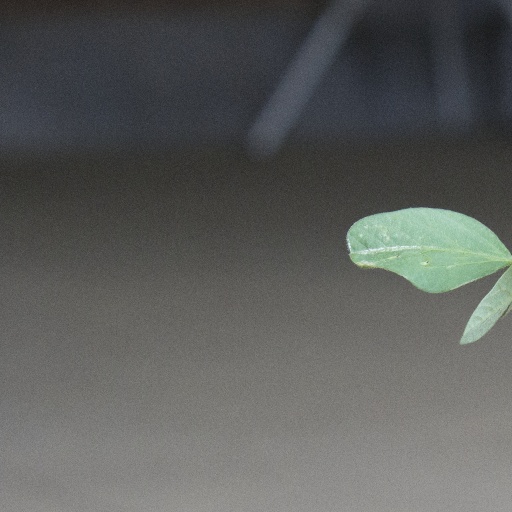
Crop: soybean